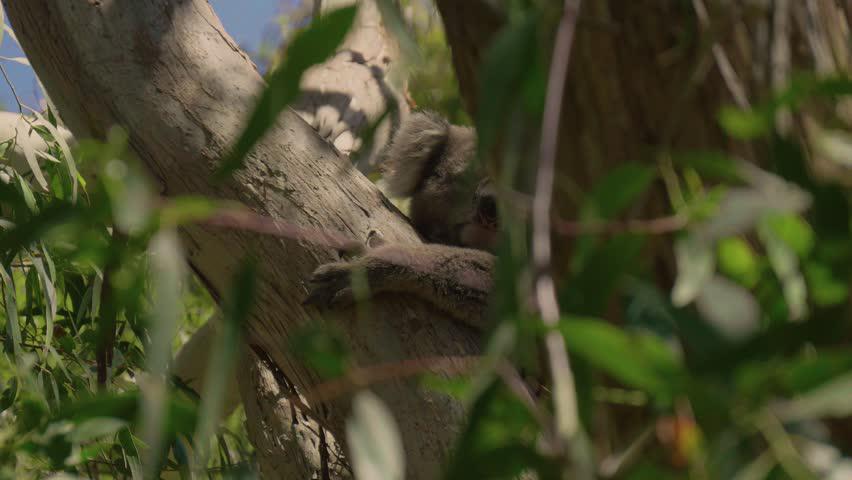
wild koala sitting in a tree
Relation: Visible, Action